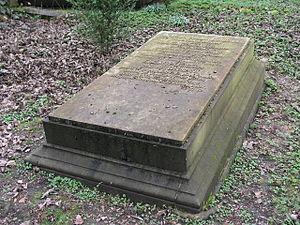
Georg August Goldfuss, né le 18 avril 1782 à Thurnau près de Bayreuth et mort le 2 octobre 1848 à Bonn, est un paléontologue et un zoologiste allemand.